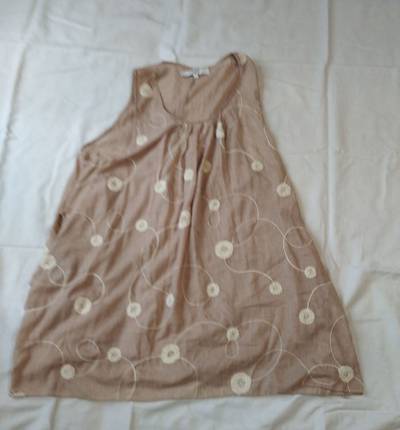
Waste category: clothes